Egg fossil

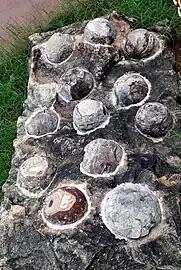
Fossilized dinosaur eggs displayed at Indroda Dinosaur and Fossil Park

Egg fossils or oofossils are the fossilized remains of eggs laid by ancient animals. As evidence of the physiological processes of an animal, egg fossils are considered a type of trace fossil. Under rare circumstances a fossil egg may preserve the remains of the once-developing embryo inside, in which case it also contains body fossils. A wide variety of different animal groups laid eggs that are now preserved in the fossil record beginning in the Paleozoic. Examples include invertebrates like ammonoids as well as vertebrates like fishes, possible amphibians, and reptiles. The latter group includes the many dinosaur eggs that have been recovered from Mesozoic strata. Since the organism responsible for laying any given egg fossil is frequently unknown, scientists classify eggs using a parallel system of taxonomy separate from but modeled after the Linnaean system. This "parataxonomy" is called "veterovata".